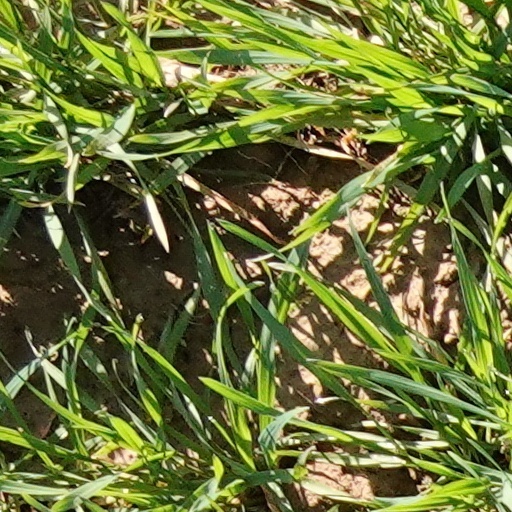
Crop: wheat